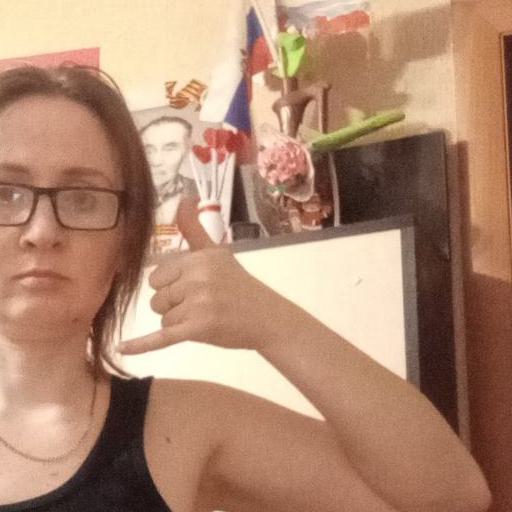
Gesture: call